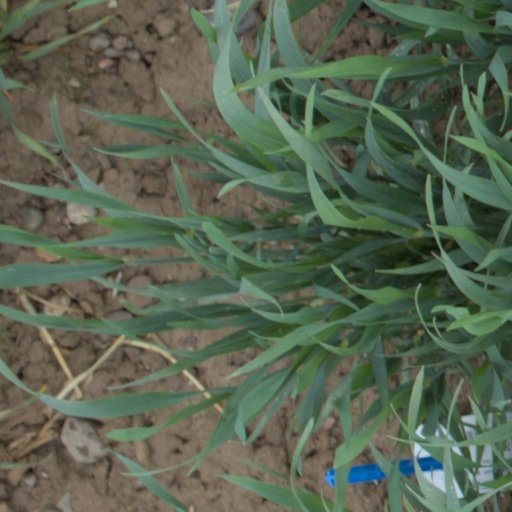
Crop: wheat